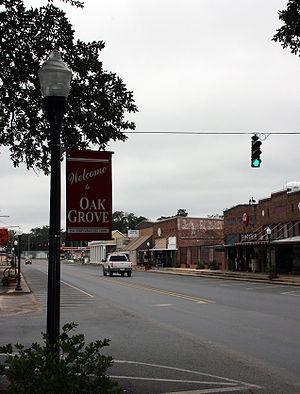
Oak Grove est une ville et le siège de la paroisse de Carroll Ouest, dans le nord-est de l'État de la Louisiane, aux États-Unis. La population était de 2174 au recensement de 2000, mais a diminué à 1727 habitants en 2010. Le nom de la ville se traduit littéralement par « bosquet de chênes » en français.